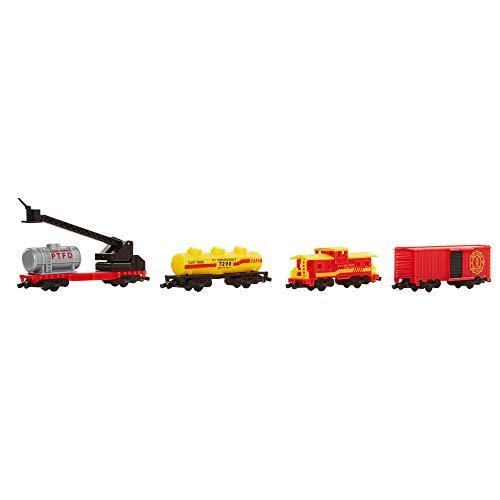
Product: Power Trains 97461 Fire Rescue 4-Car Pack
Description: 4 car packs feature four unique themes: fire rescue, boat transport, military, and passenger cars.
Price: $9.89
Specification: ProductDimensions:6x1x12inches|ItemWeight:4.8ounces|ShippingWeight:4.8ounces(Viewshippingratesandpolicies)|ASIN:B01LYQV5WN|Itemmodelnumber:B01LYQV5WN|Manufacturerrecommendedage:4-7years